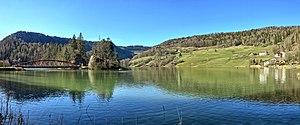
Le lac de Biaufond et le pont sur le Doubs
Fournet-Blancheroche est une commune française située dans le département du Doubs en région Bourgogne-Franche-Comté.
Le lac de Biaufond est une retenue d'eau artificielle à la frontière de la France et de la Suisse. Il est riverain des communes de Fournet-Blancheroche et des Bois. Le lac est formé grâce au barrage du Refrain.
Les gorges du Doubs sont des gorges de 35 kilomètres que parcourt le Doubs à la frontière franco-suisse. Côté français, elles vont de Villers-le-Lac, dans le Haut Doubs en Franche-Comté, à Goumois. Côté suisse, les gorges vont des Brenets dans le canton de Neuchâtel à Goumois dans le canton du Jura.